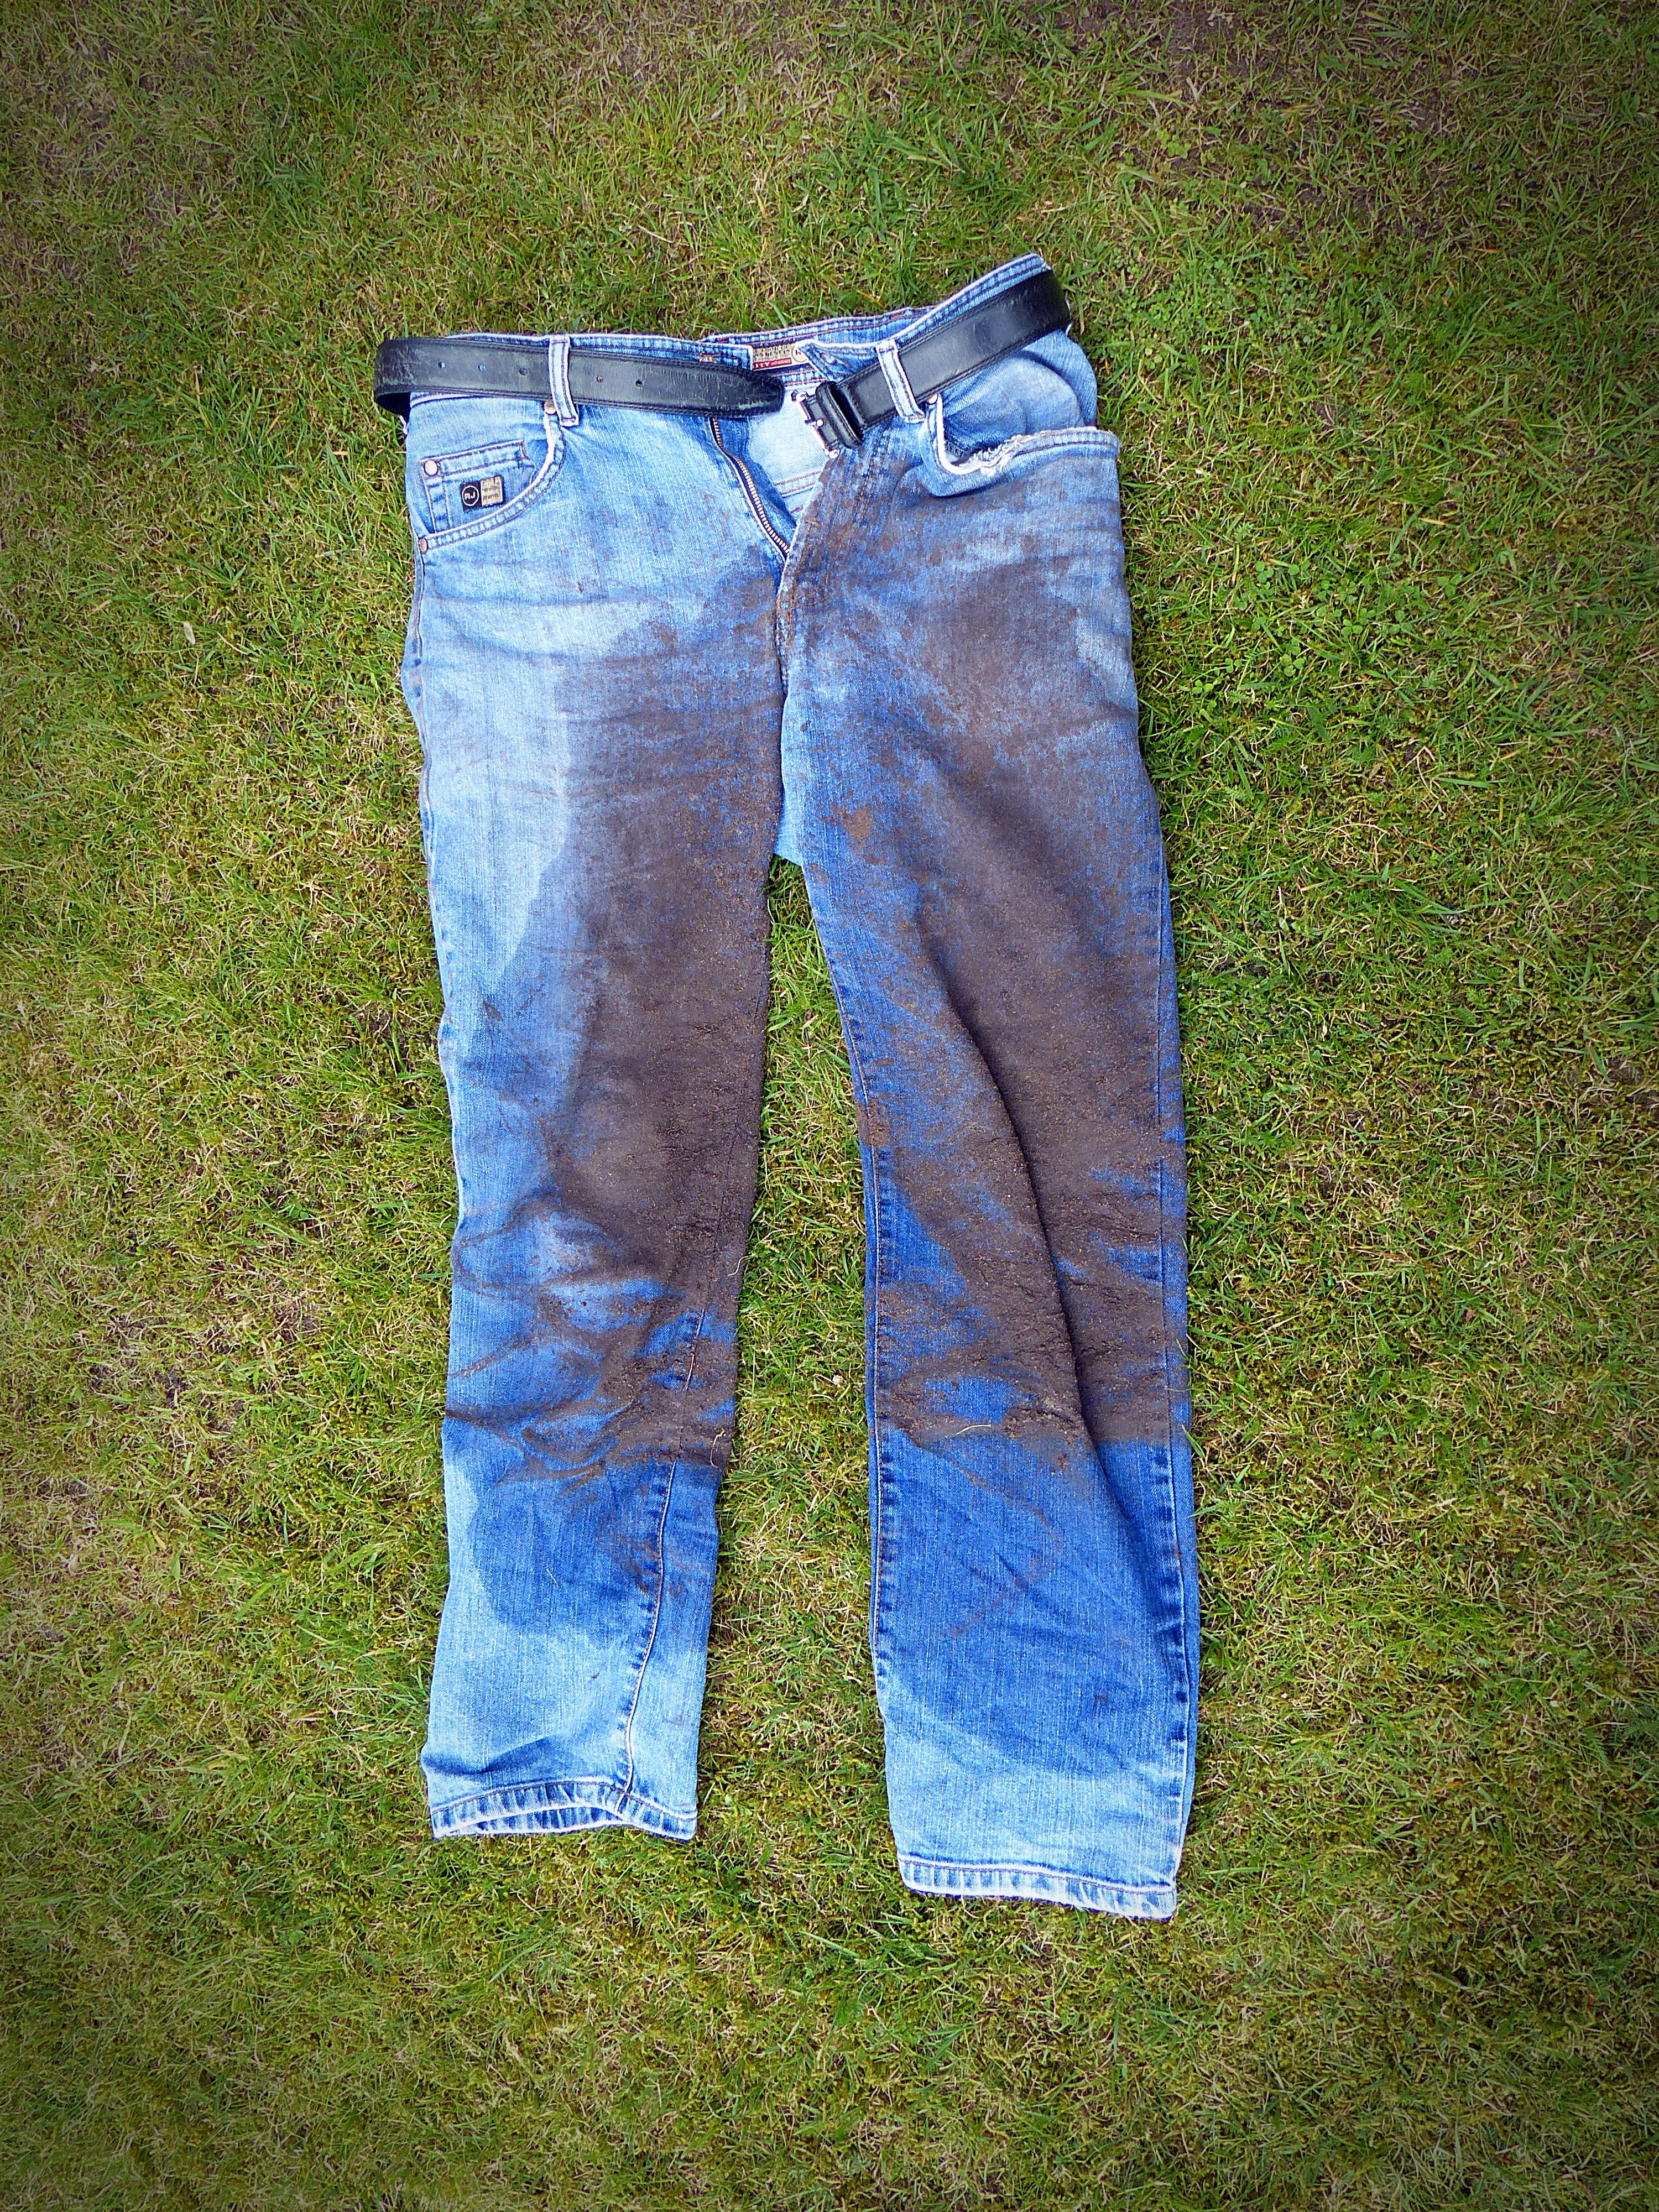
wet, jeans, green, dirt, blue, clothing, denim, trousers, gardening, shorts, rush, after work